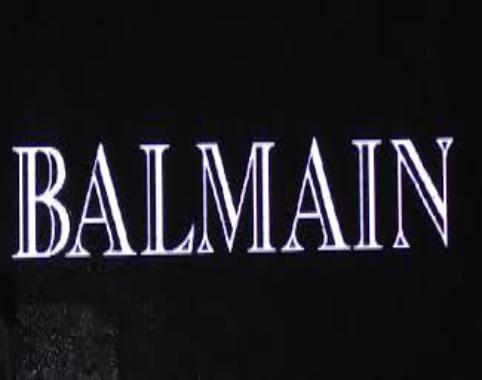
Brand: Balmain
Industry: Clothes